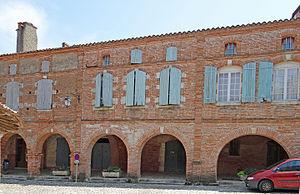
Auvillar - Place de la Halle-aux-Grains - Façade des immeubles n°15, 16, 17 et 18
La place de la Halle, ancienne place de la Halle-aux-Grains, est située à Auvillar.
Ce tableau présente la liste de tous les monuments historiques classés ou inscrits dans la ville d'Auvillar, Tarn-et-Garonne, en France.